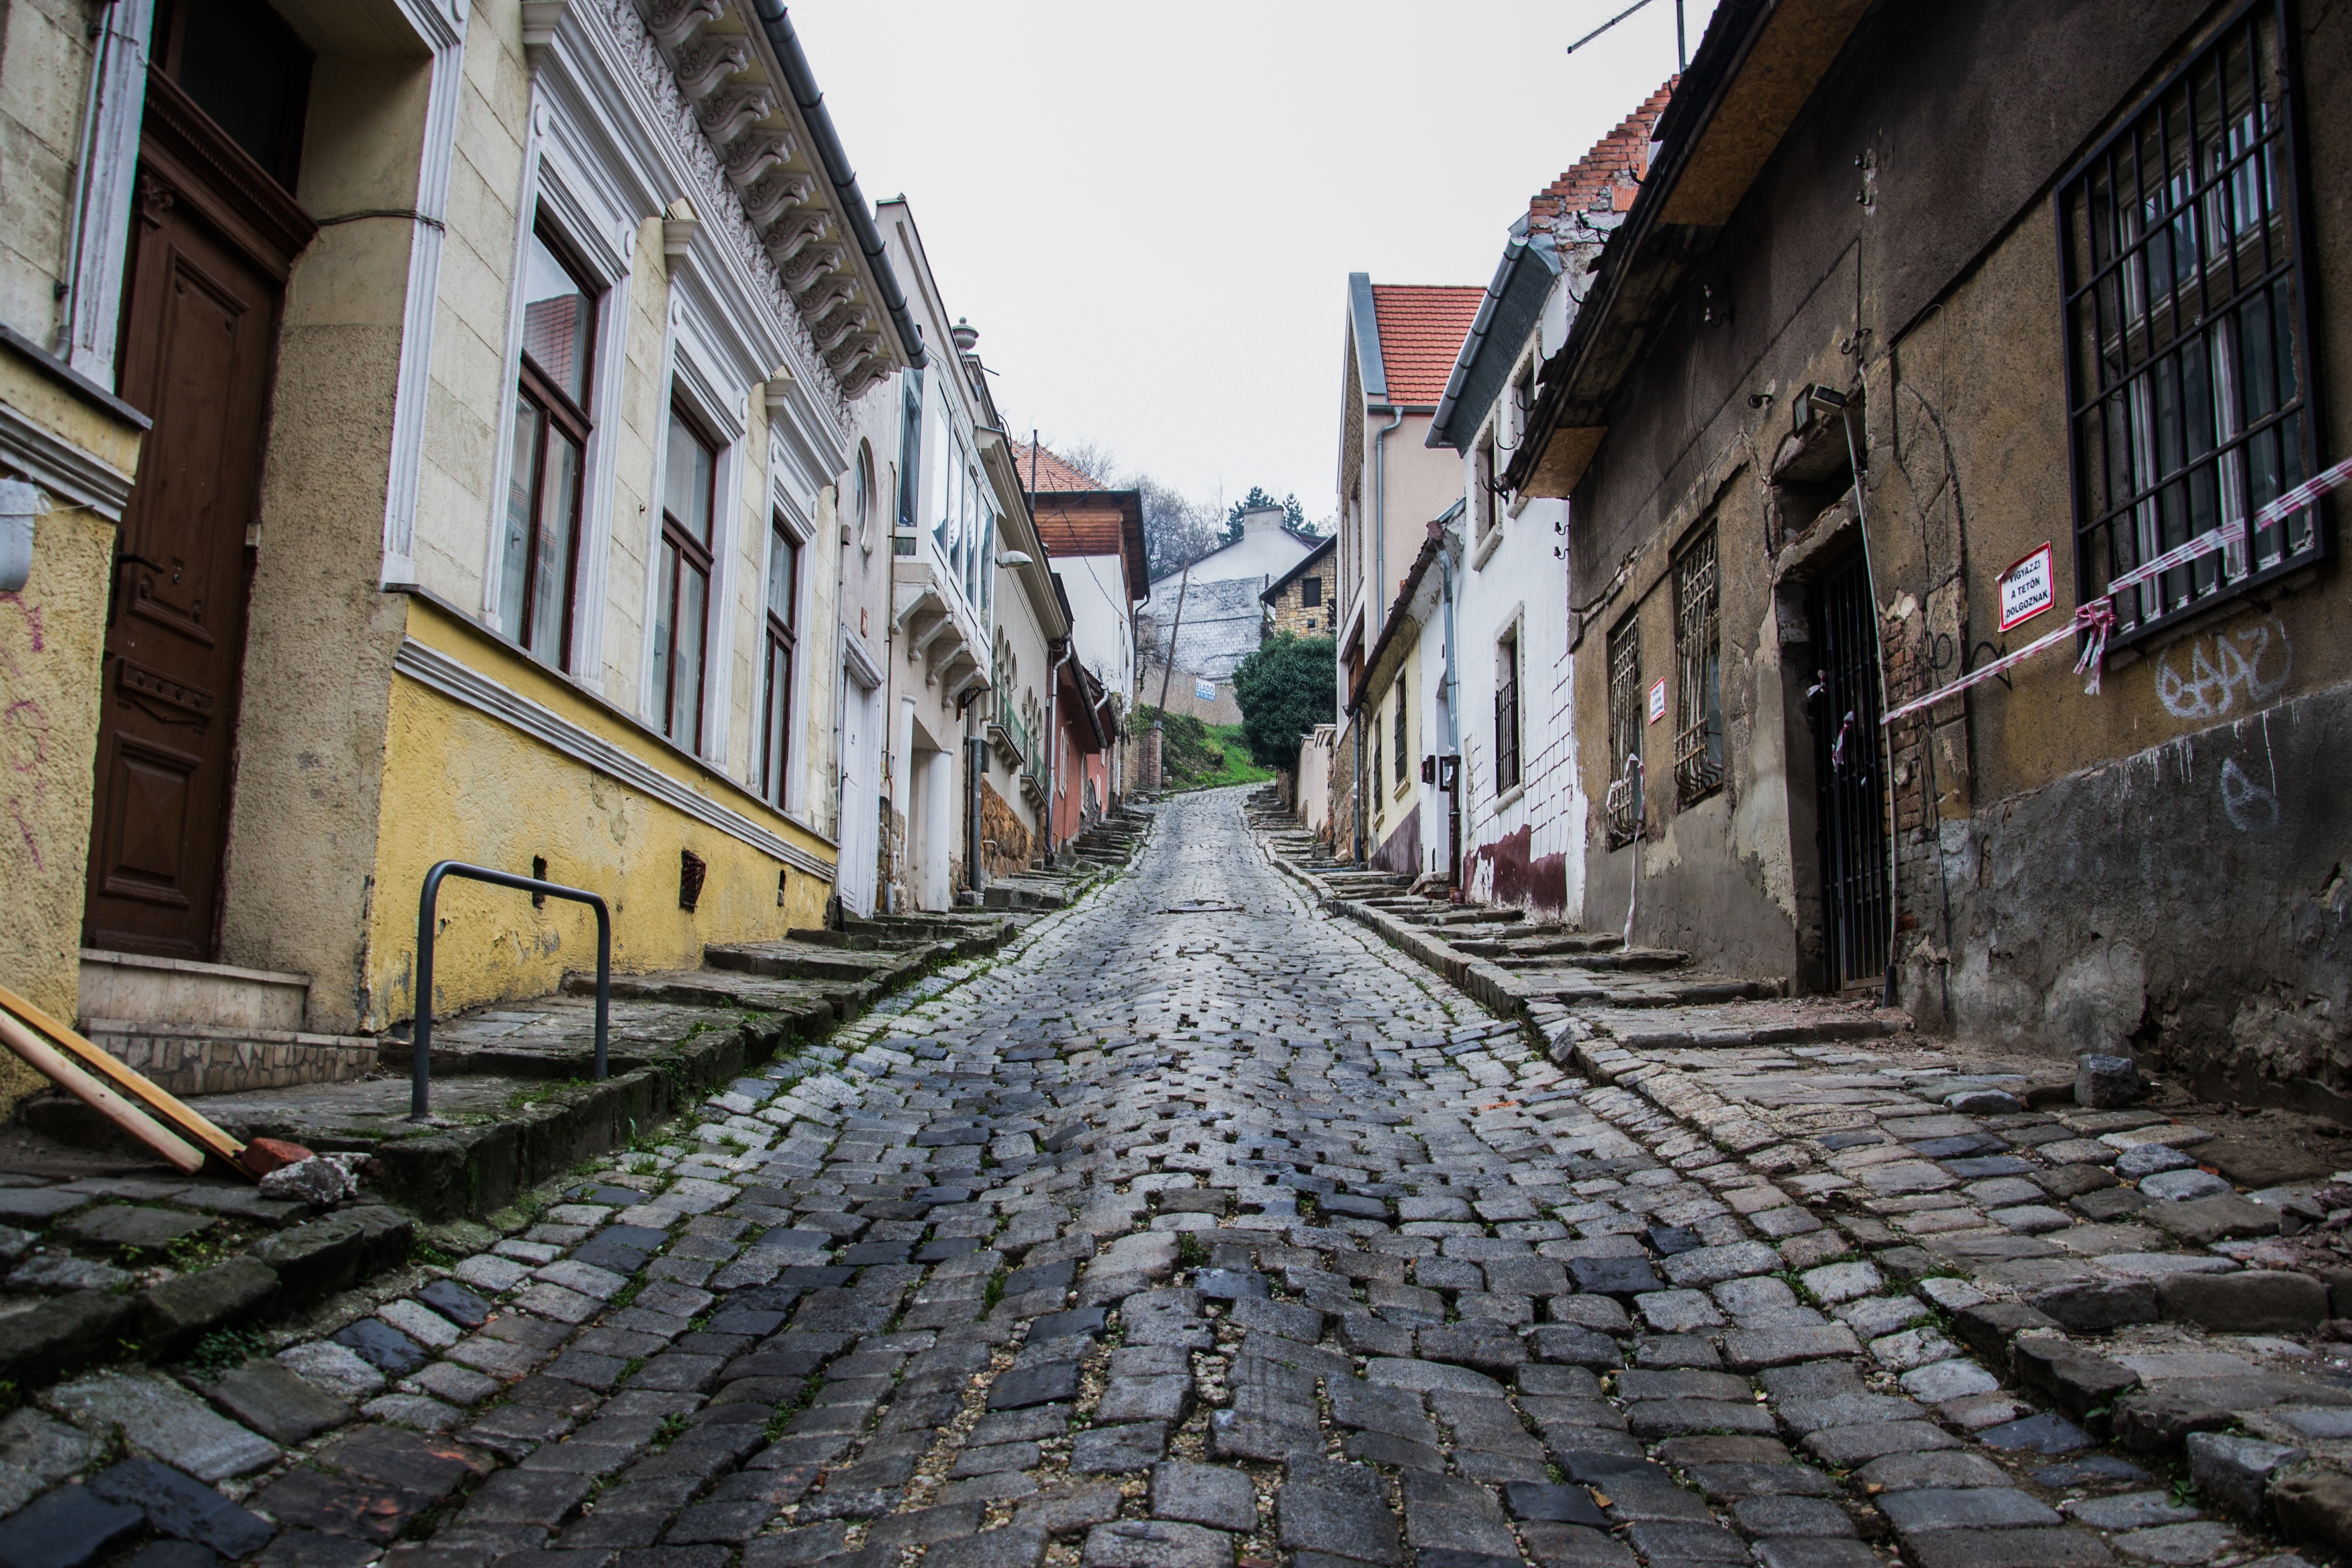
track, road, street, ground, town, alley, cobblestone, wall, transport, lane, waterway, old town, infrastructure, historically, cobblestones, neighbourhood, paving stones, steinig, road surface, urban area, residential area, human settlement